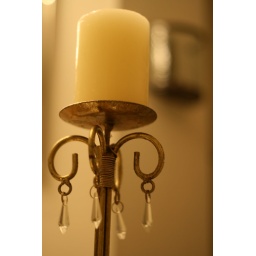
A candle stick in my guest bathroom using the 50mm f/1.8 lens